Paleoanthropology

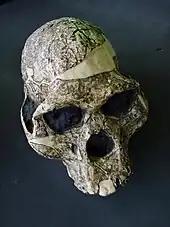
Skull of "Australopithecus africanus"

Excavations continued at the site and remained fruitful until the outbreak of the Second Sino-Japanese War in 1937. The decade-long research yielded a wealth of faunal and lithic materials, as well as hominin fossils. These included 5 more complete calvaria, 9 large cranial fragments, 6 facial fragments, 14 partial mandibles, 147 isolated teeth, and 11 postcranial elements—estimated to represent as least 40 individuals. Evidence of fire, marked by ash lenses and burned bones and stones, were apparently also present, although recent studies have challenged this view. Franz Weidenreich came to Beijing soon after Black’s untimely death in 1934, and took charge of the study of the hominin specimens.